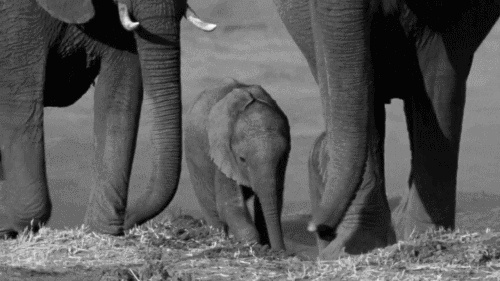
Black and white photograph of a baby elephant between Mom and Dad
A young elephant walking between two adult elephants.
Two elephants walking alongside a baby elephant together
The baby elephant is framed by a large elephant to each side.
A baby elephant stand between two adult elephants.